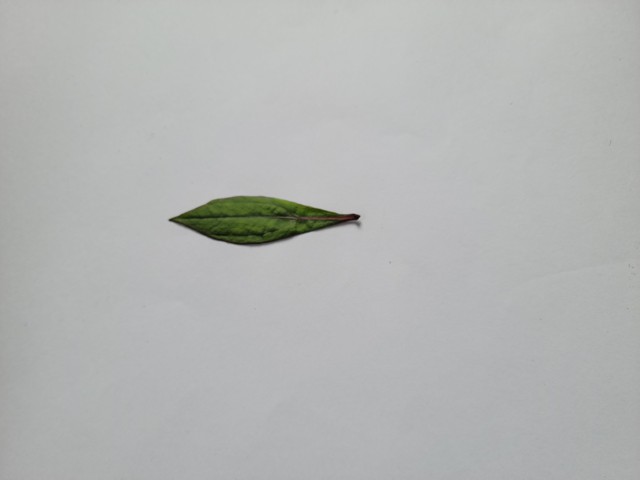
Plant: ayapan